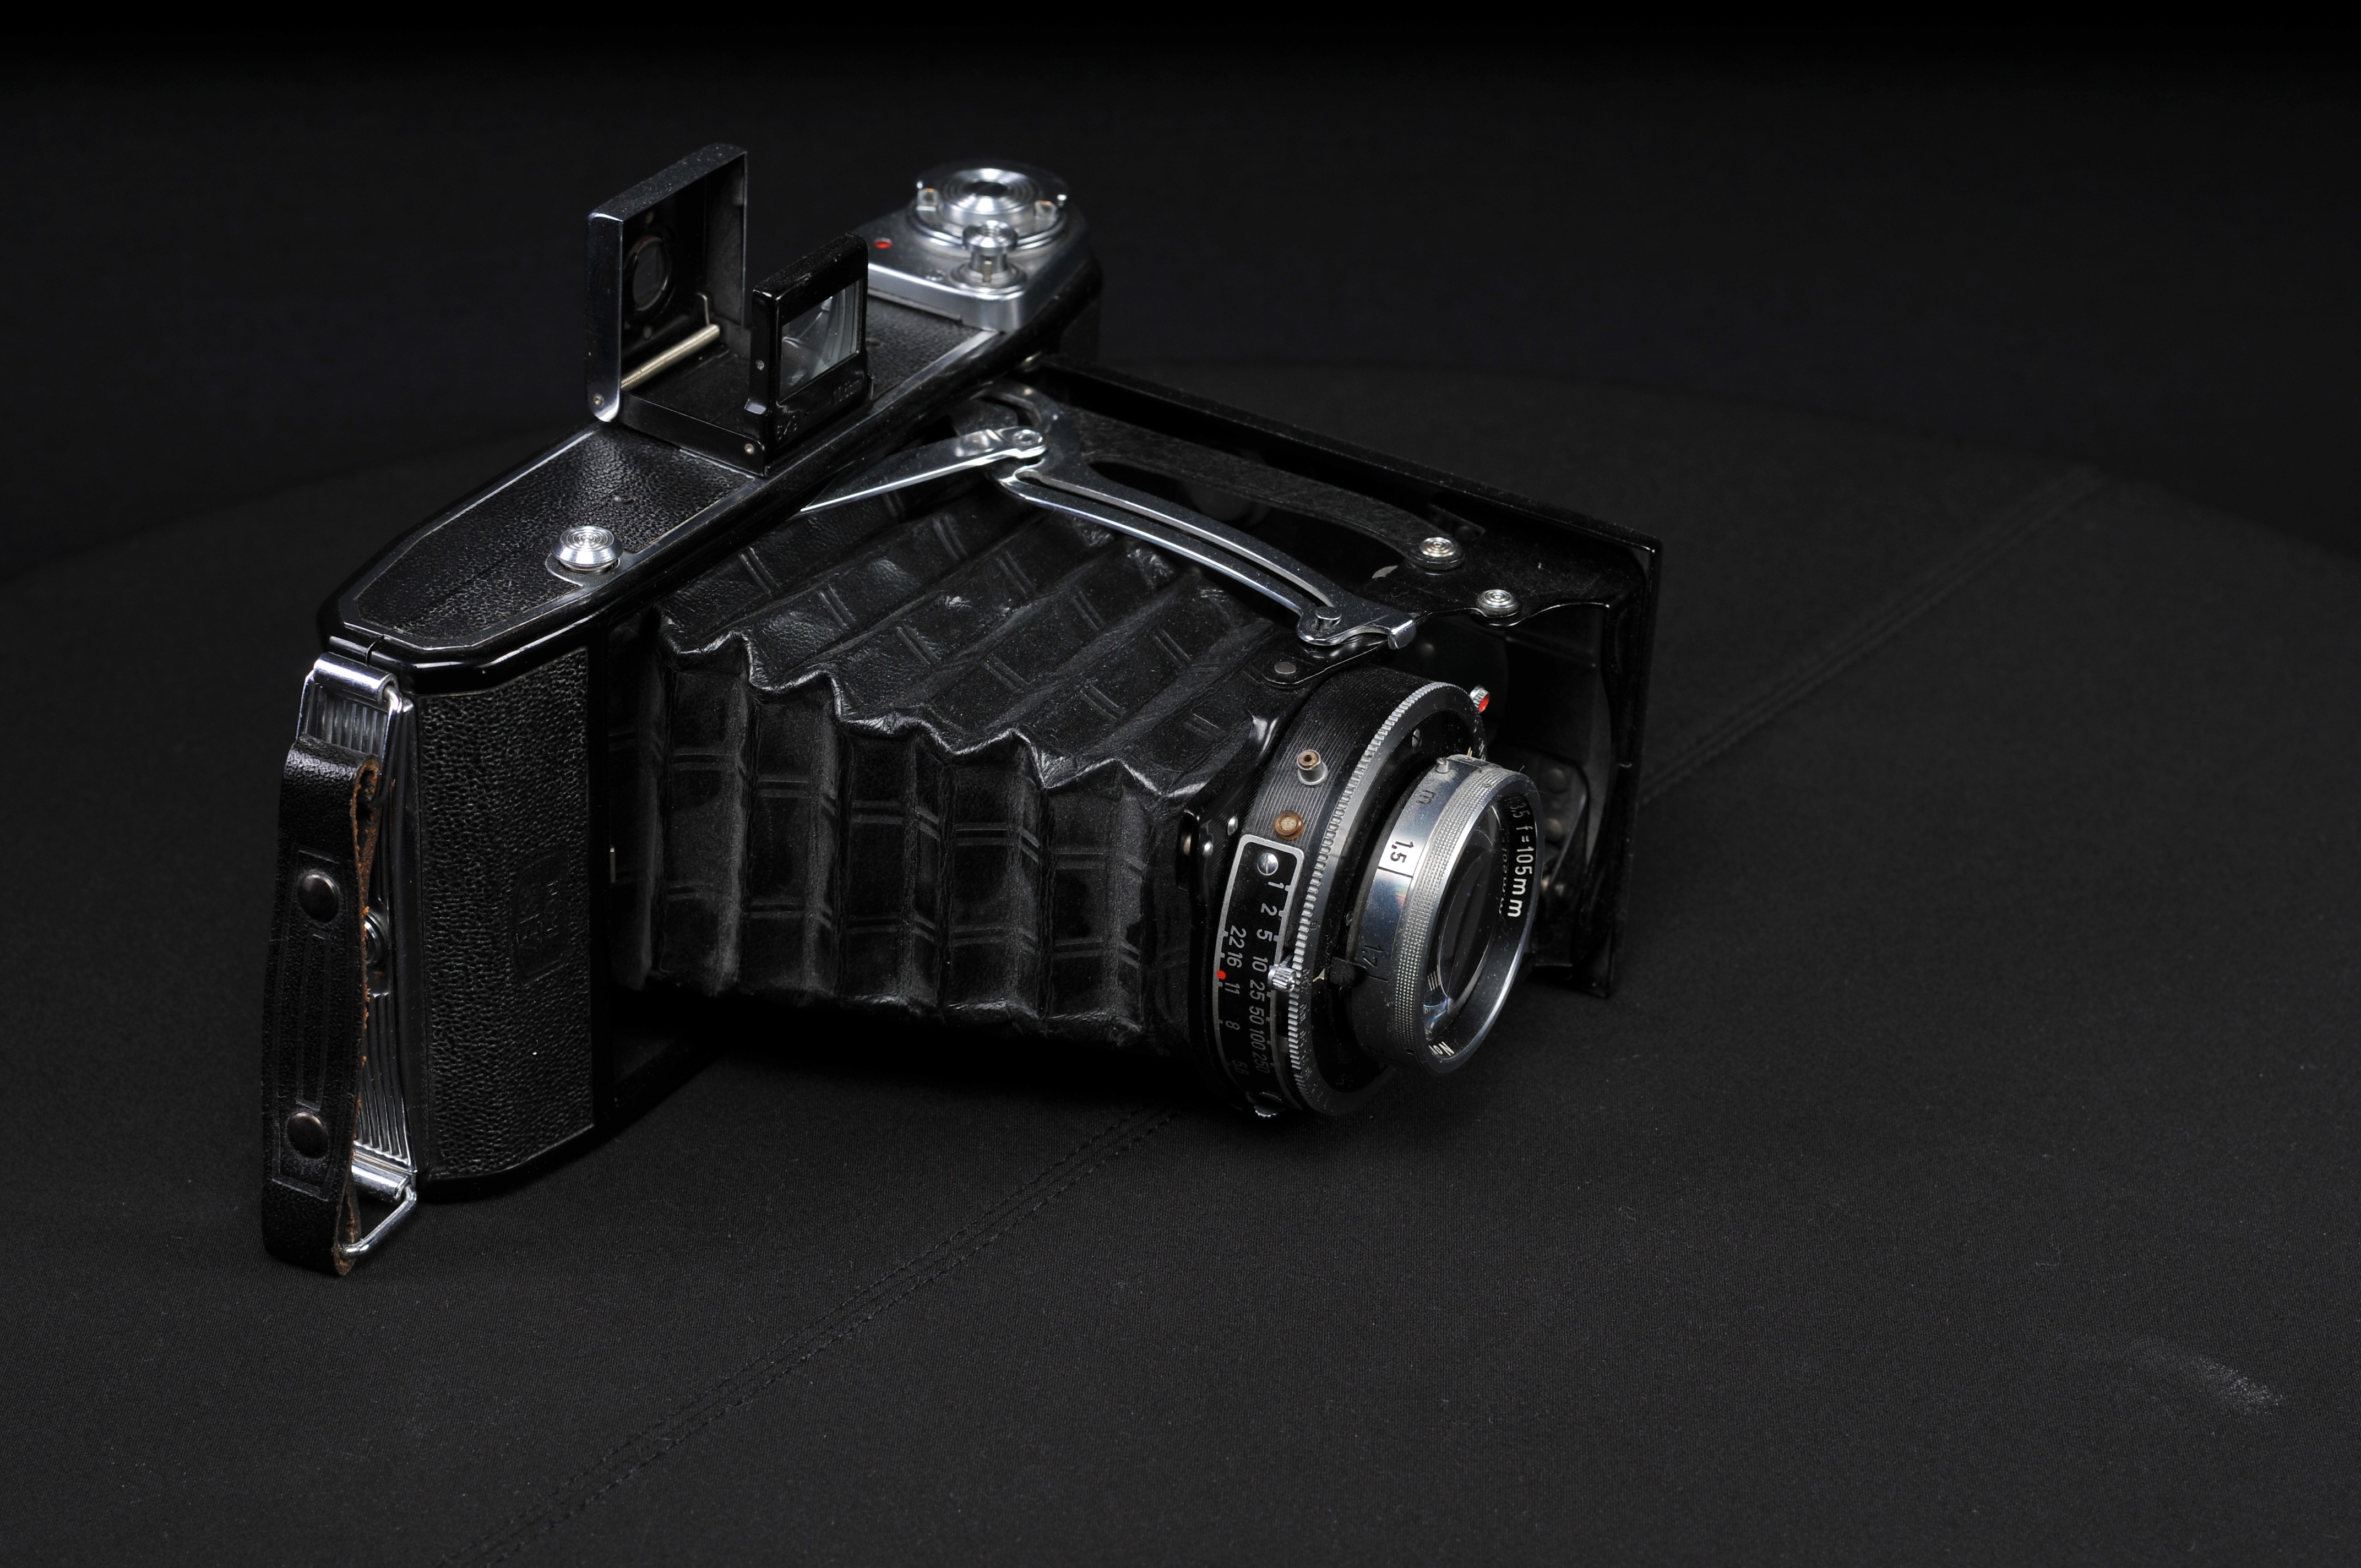
light, car, camera, vintage, retro, old, photo, analog, viewfinder, vehicle, nostalgia, black, old camera, reflex camera, digital camera, photograph, retro look, photo camera, bellow, digital slr, single lens reflex camera, cameras optics